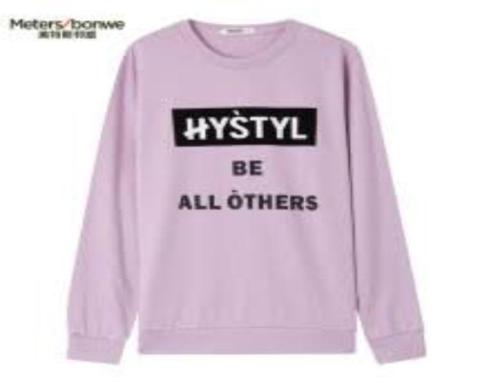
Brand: meters bonwe
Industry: Clothes